Sizewell C nuclear power station

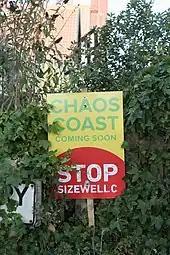
A Stop Sizewell C protest sign, on a Suffolk roadside

Groups that opposed the construction of the plant include Together Against Sizewell C (TASC) and Stop Sizewell C.